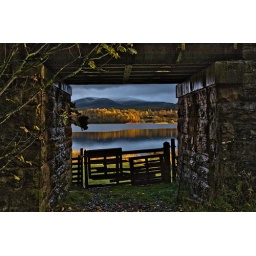
under the bridge and over the water